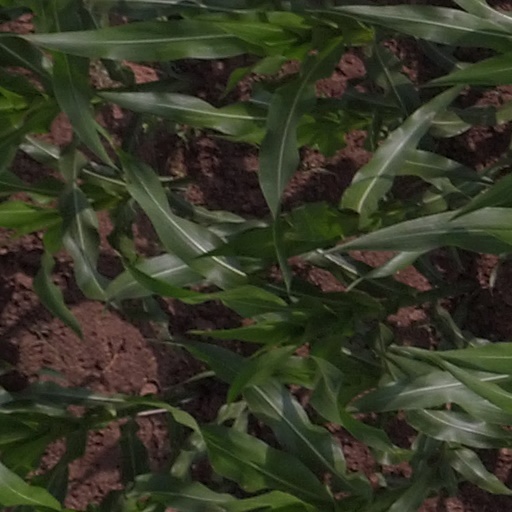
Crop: maize; corn